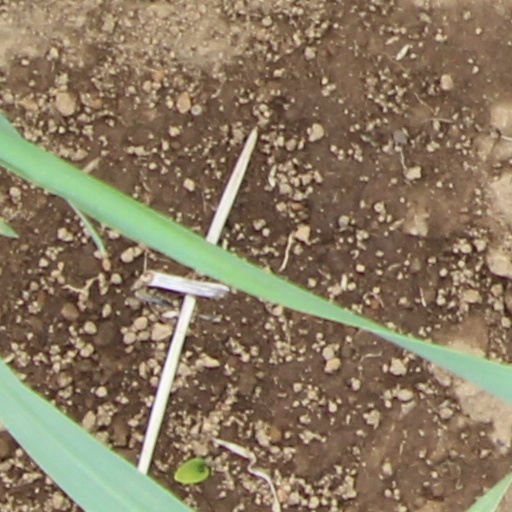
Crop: wheat